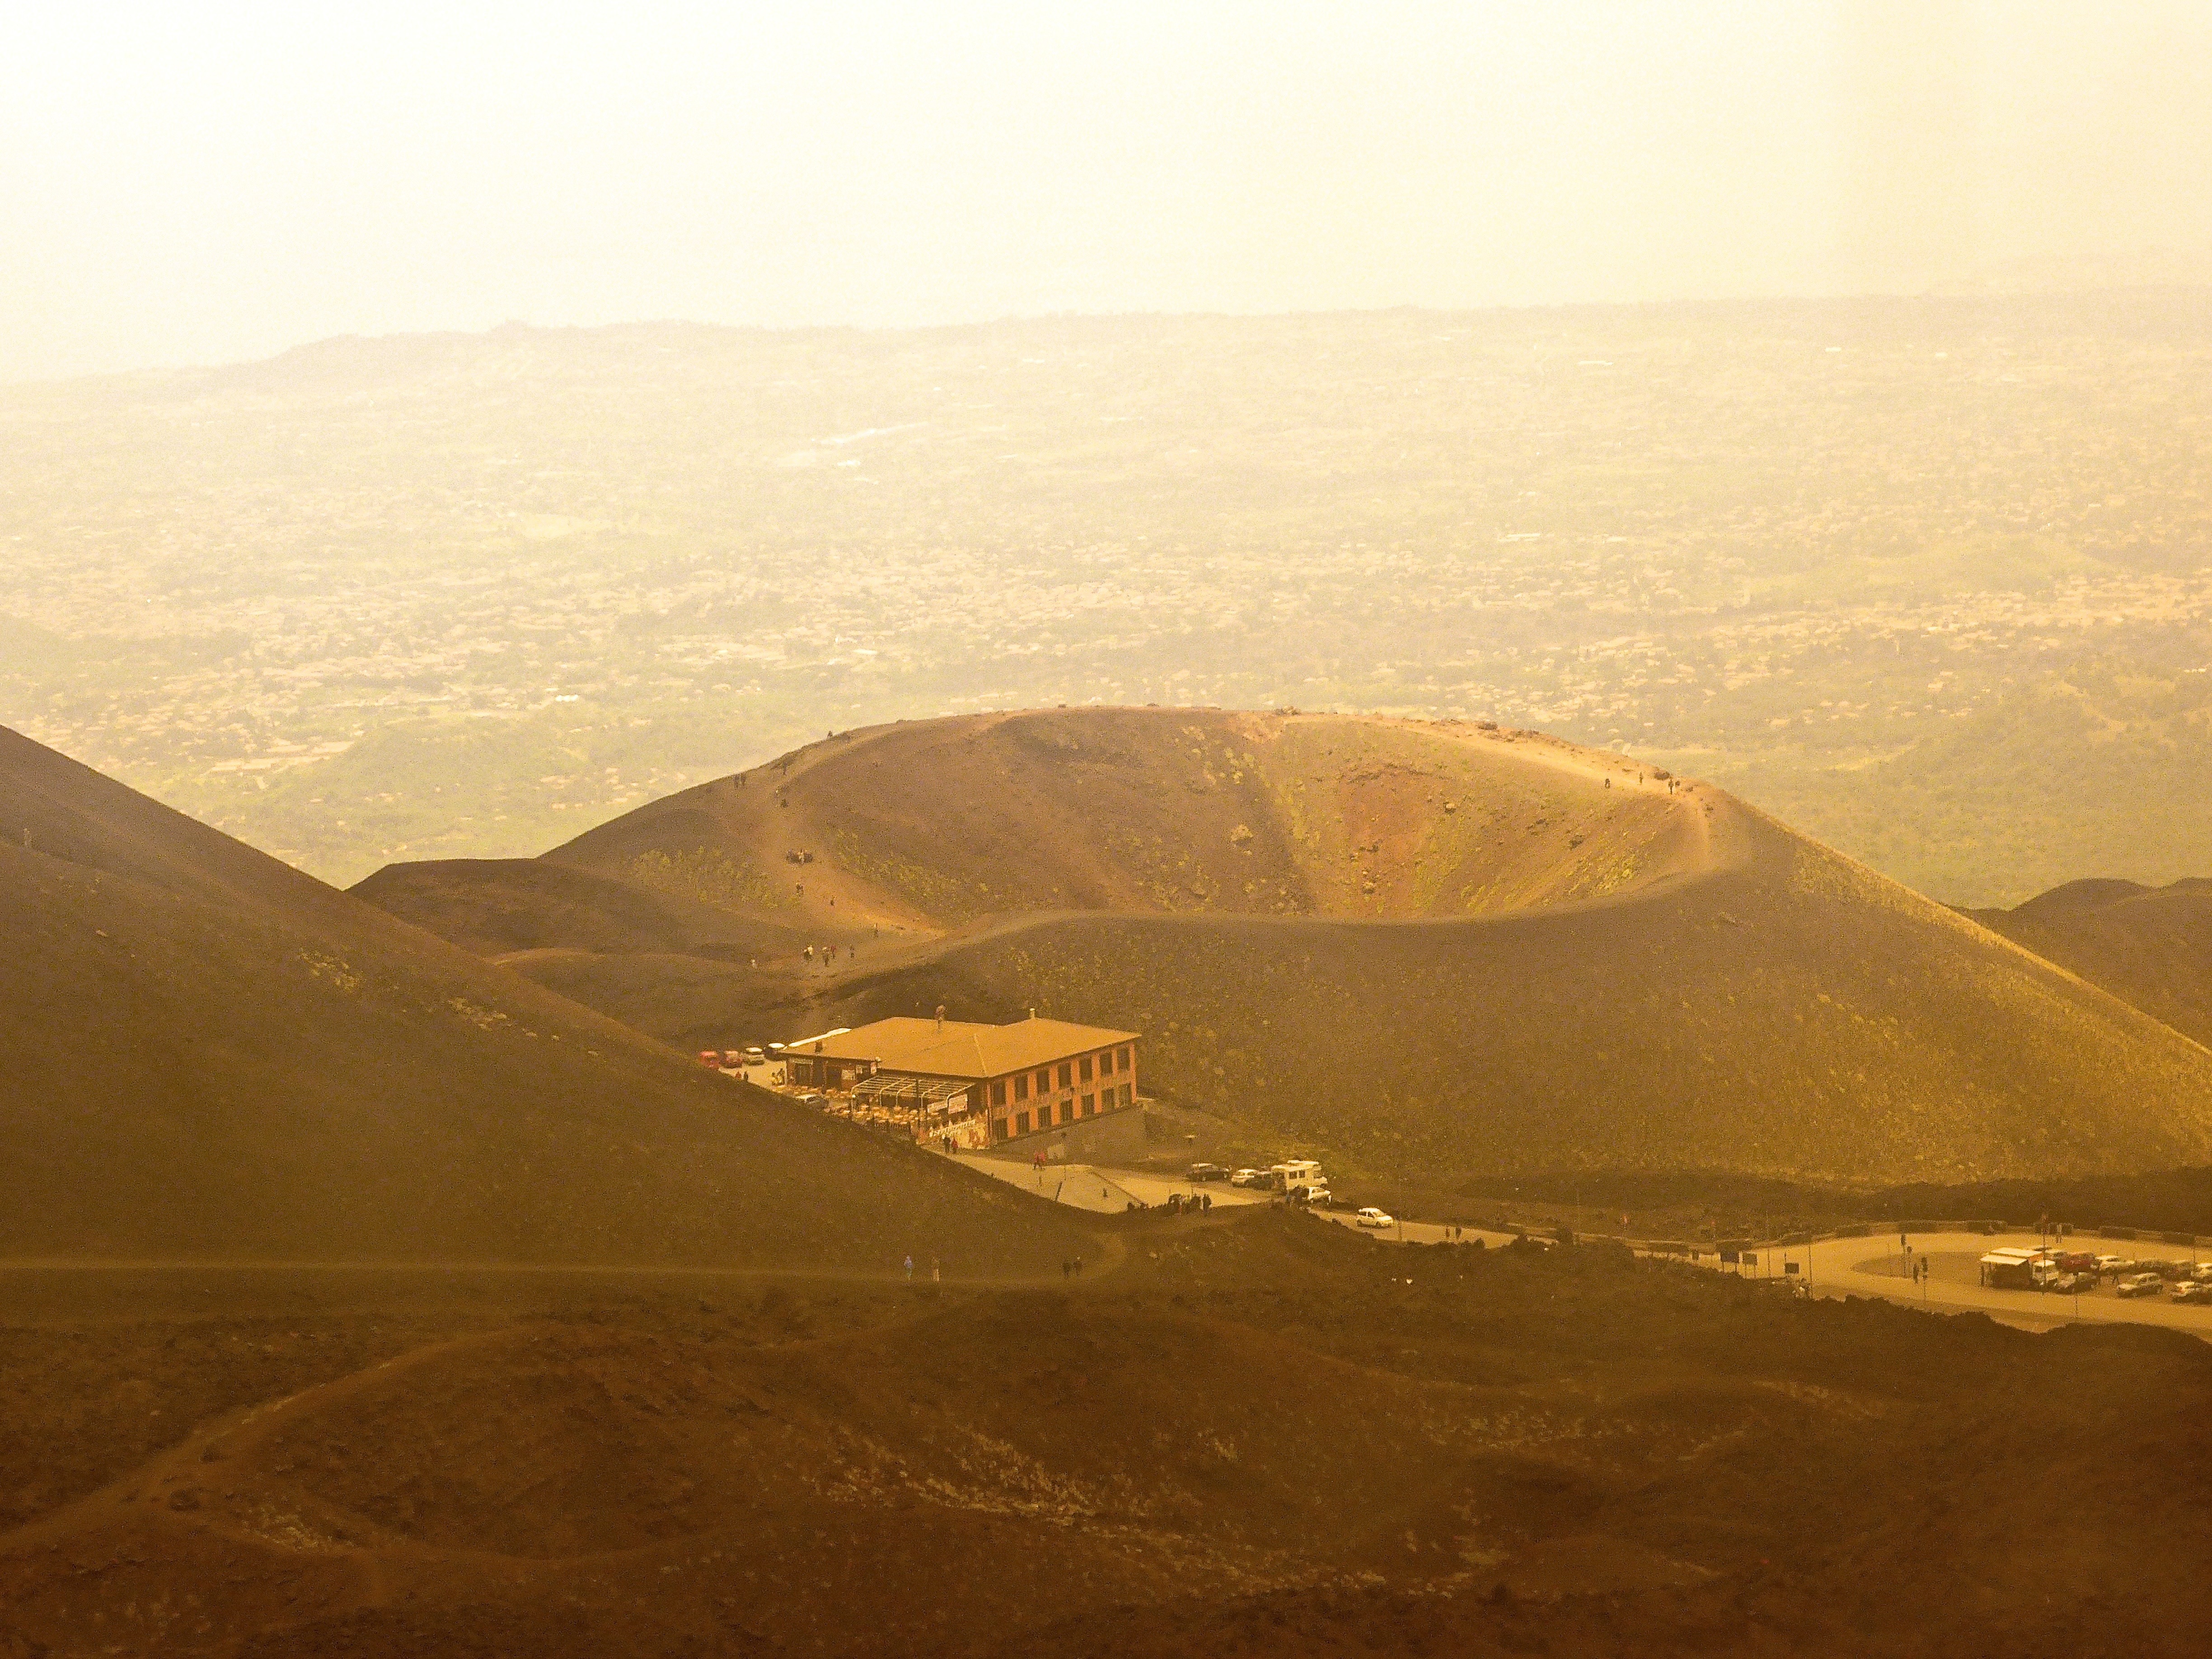
landscape, horizon, mountain, sunrise, sunlight, morning, hill, desert, dawn, valley, volcano, cone, crater, plain, vent, plateau, caldera, opening, volcanic, sahara, wadi, steppe, landform, erg, vesuvius, natural environment, geographical feature, atmospheric phenomenon, aeolian landform, mountainous landforms